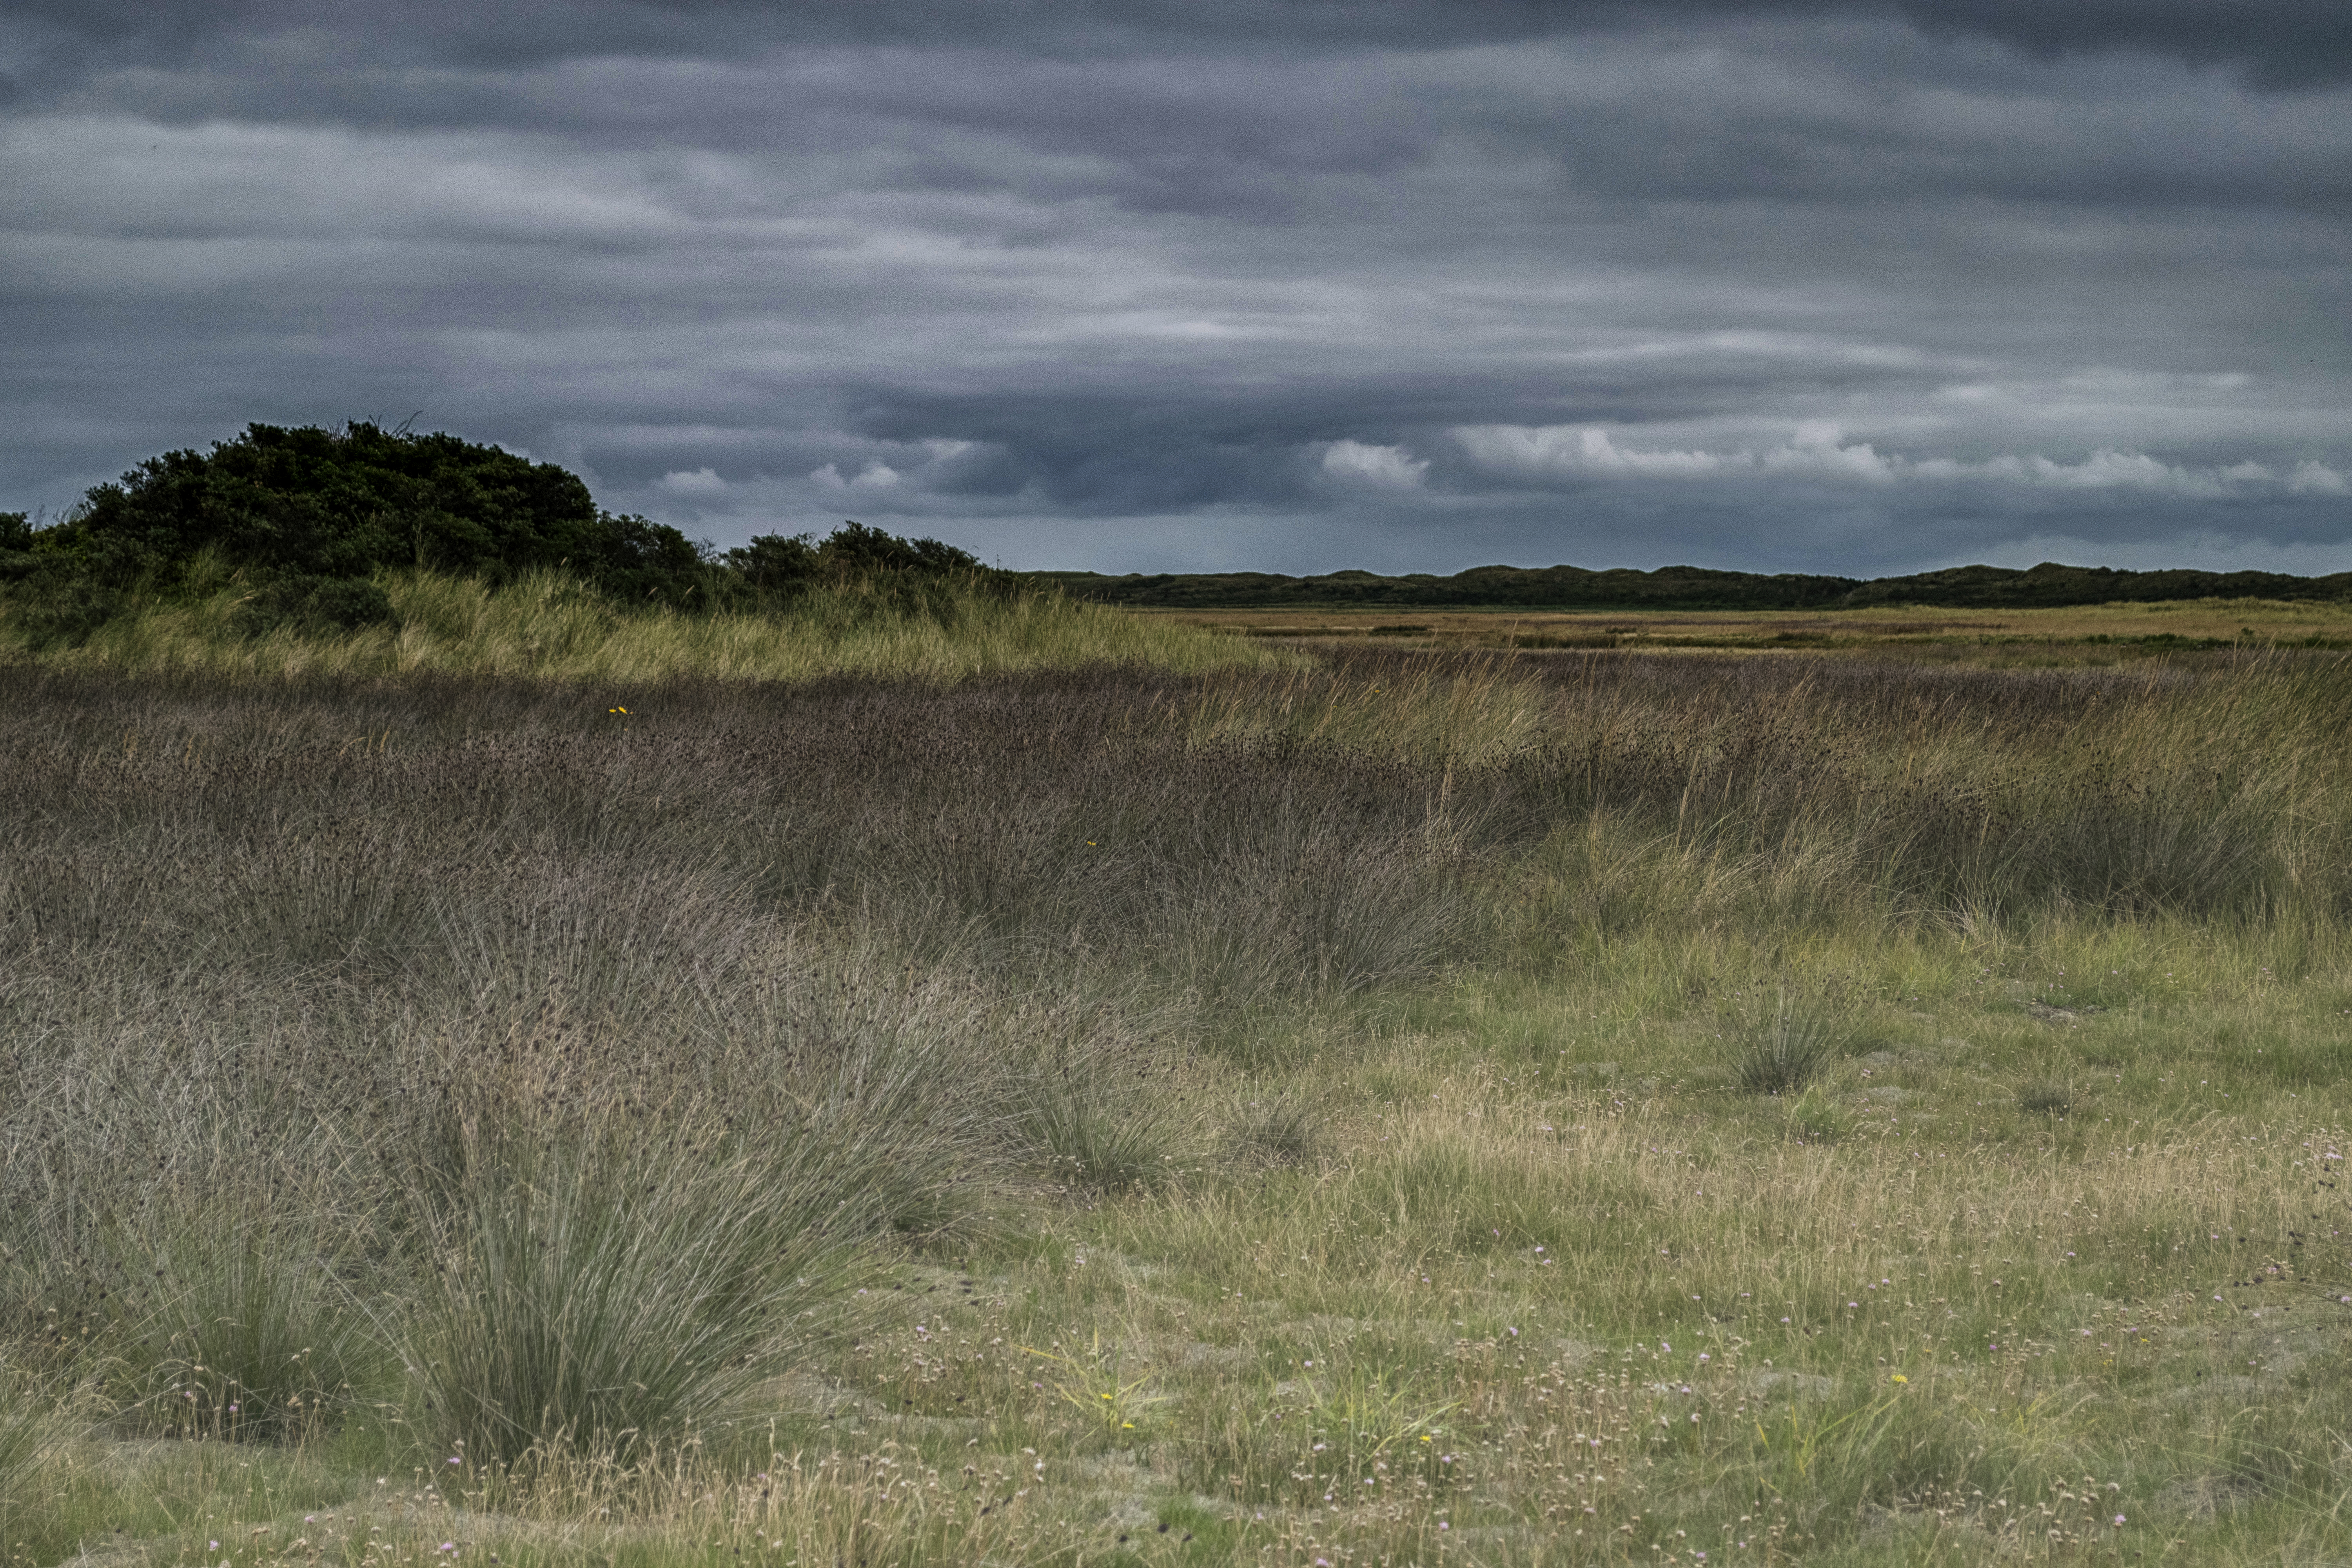
landscape, coast, tree, nature, grass, outdoor, horizon, marsh, swamp, wilderness, cloud, sky, field, meadow, prairie, hill, photo, wildlife, pasture, nikon, terrain, savanna, plain, plants, holland, nederland, netherlands, isle, grassland, dutch, badlands, outdoorphotography, picture, photograph, wetland, bog, plateau, fotos, foto, habitat, ecosystem, paulvandevelde, pdvandevelde, padagudaloma, dordrecht, nederlandinfotos, texel, pvdvfotografie, pdvandeveldedordrecht, nederlandsefotografie, dutchphotogaraphy, totallydutch, fotografienederland, hollandsefotografie, fotografieholland, deslufter, desluftervallei, slufter, steppe, rural area, natural environment, geographical feature, grass family, ecoregion